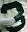
Number: 3